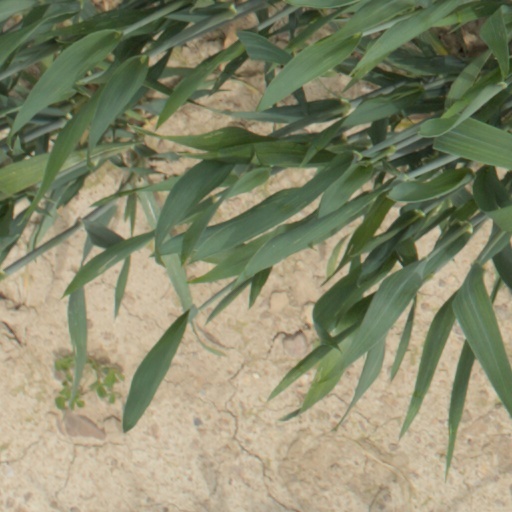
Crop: wheat